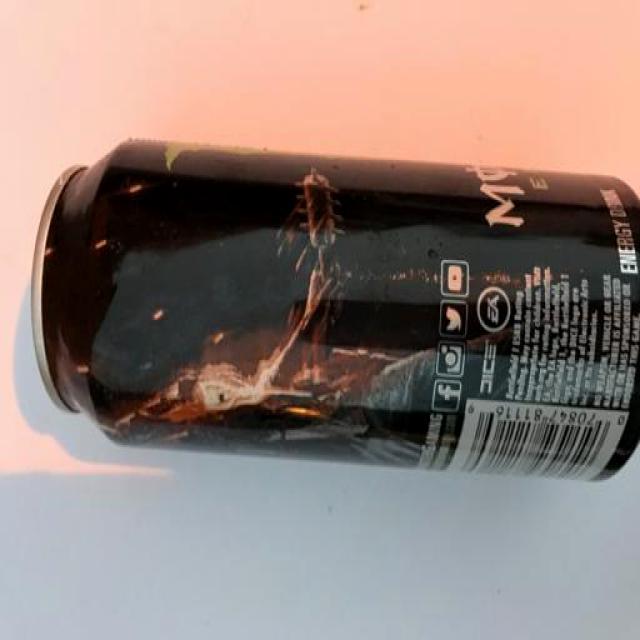
Label: Metal